Ojeong District

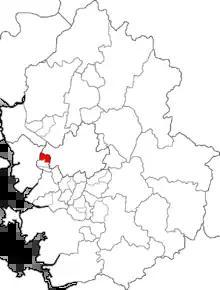
Ojeong-gu highlighted red on a map of Bucheon

Ojeong District is a district of the city of Bucheon in Gyeonggi Province, South Korea.